Liquid-crystal display

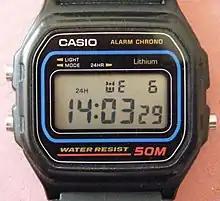
A Casio Alarm Chrono digital watch with LCD

The optical effect of a TN device in the voltage-on state is far less dependent on variations in the device thickness than that in the voltage-off state. Because of this, TN displays with low information content and no backlighting are usually operated between crossed polarizers such that they appear bright with no voltage (the eye is much more sensitive to variations in the dark state than the bright state). As most of 2010-era LCDs are used in television sets, monitors and smartphones, they have high-resolution matrix arrays of pixels to display arbitrary images using backlighting with a dark background. When no image is displayed, different arrangements are used. For this purpose, TN LCDs are operated between parallel polarizers, whereas IPS LCDs feature crossed polarizers. In many applications IPS LCDs have replaced TN LCDs, particularly in smartphones. Both the liquid crystal material and the alignment layer material contain ionic compounds. If an electric field of one particular polarity is applied for a long period of time, this ionic material is attracted to the surfaces and degrades the device performance. This is avoided either by applying an alternating current or by reversing the polarity of the electric field as the device is addressed (the response of the liquid crystal layer is identical, regardless of the polarity of the applied field).